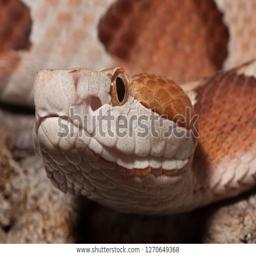
Animal: snakes